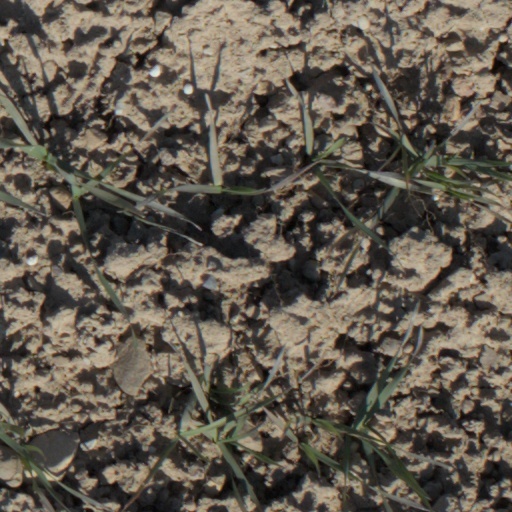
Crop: wheat